Fiat Albea

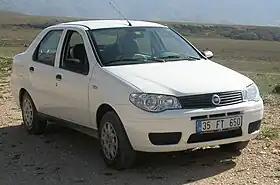
2005 Fiat Albea (post-facelift)

The Fiat Albea is a subcompact car produced by the Italian manufacturer Fiat between 2002 and 2012, at the Tofaş facilities in Turkey. It is the European version of the global Fiat Siena, the sedan car derived from the hatch compact Fiat Palio. It is a low cost sedan, aimed at developing global markets, and was not sold in Western Europe.